Philipp Ludwig Wenzel von Sinzendorf

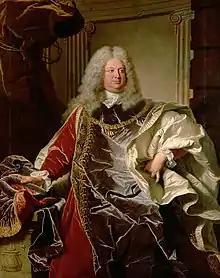
"Philipp Ludwig Wenzel von Sinzendorf" by Hyacinthe Rigaud, 1728.

Philipp Ludwig Wenzel von Sinzendorf (26 December 1671 – 8 February 1742) was an Austrian diplomat and statesman who for nearly four decades served as Court Chancellor responsible of foreign affairs of the Habsburg monarchy.